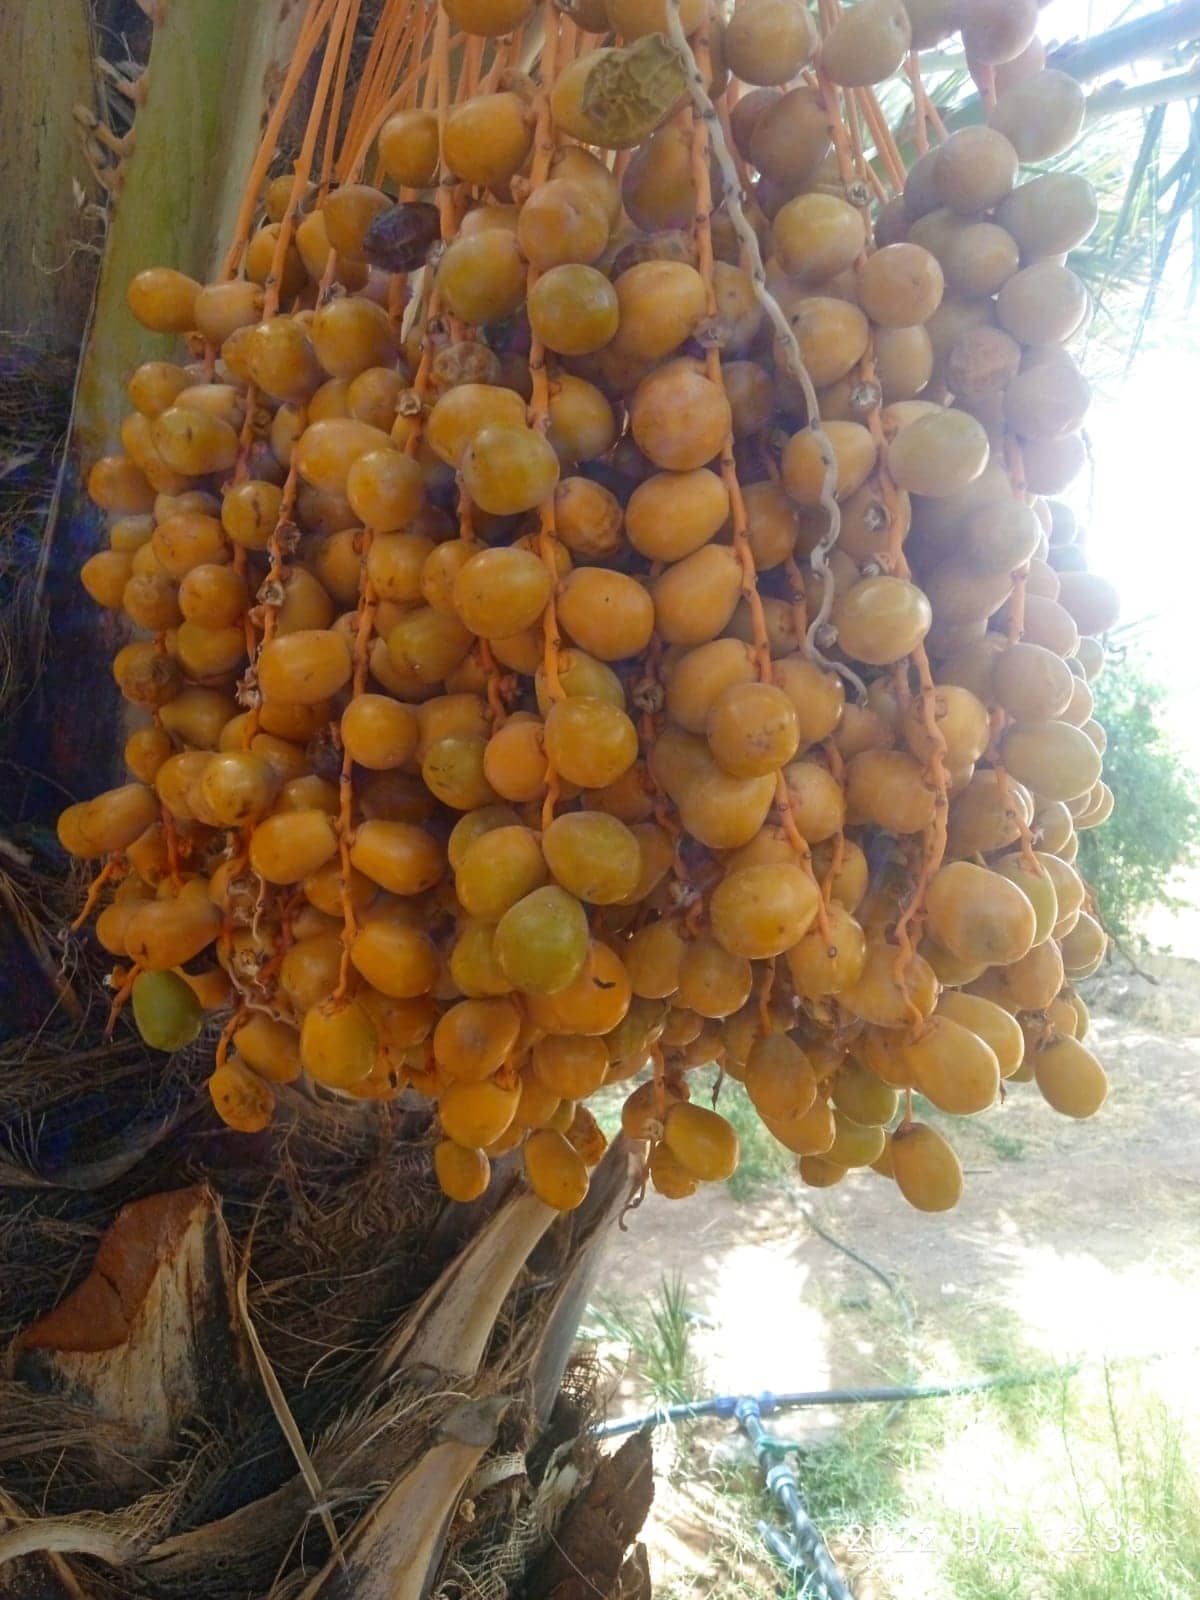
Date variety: Boufagous